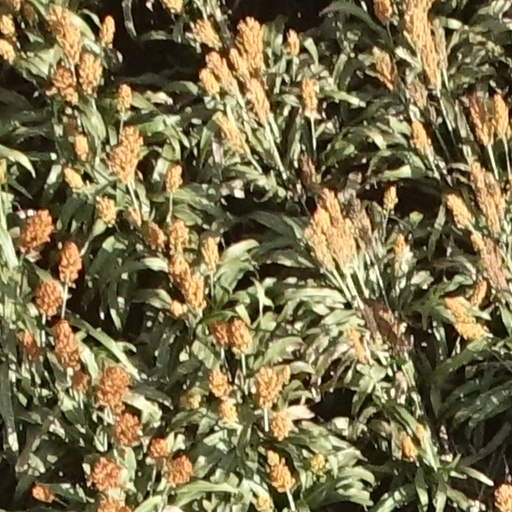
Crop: sorghum